Denmark at the 2020 Summer Olympics

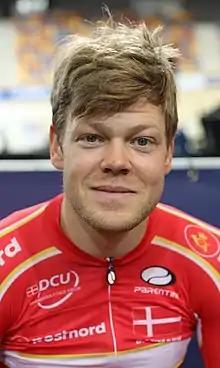
Lasse Norman Hansen

Following the completion of the 2020 UCI Track Cycling World Championships, Danish riders accumulated spots for both men and women in madison and omnium, as well as the men's team pursuit, based on their country's results in the final UCI Olympic rankings. The track cycling squad, highlighted by multiple Olympic medalist Lasse Norman Hansen in the men's pursuit and omnium, was named on 2 June 2021.